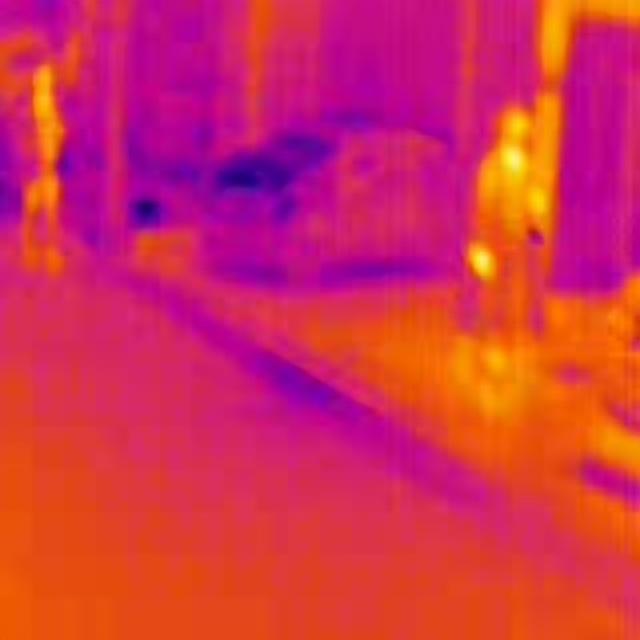
Detected objects:
label: person
label: person